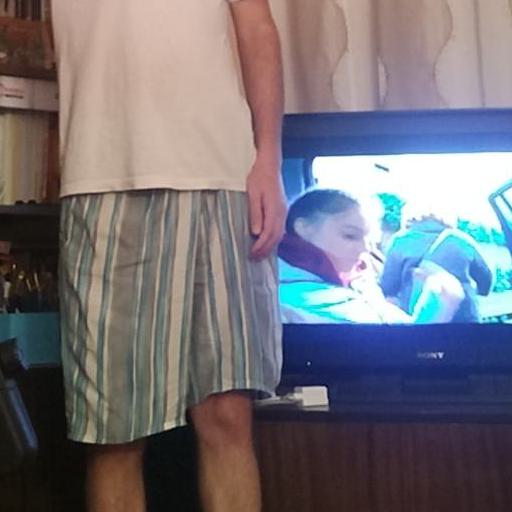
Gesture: no_gesture